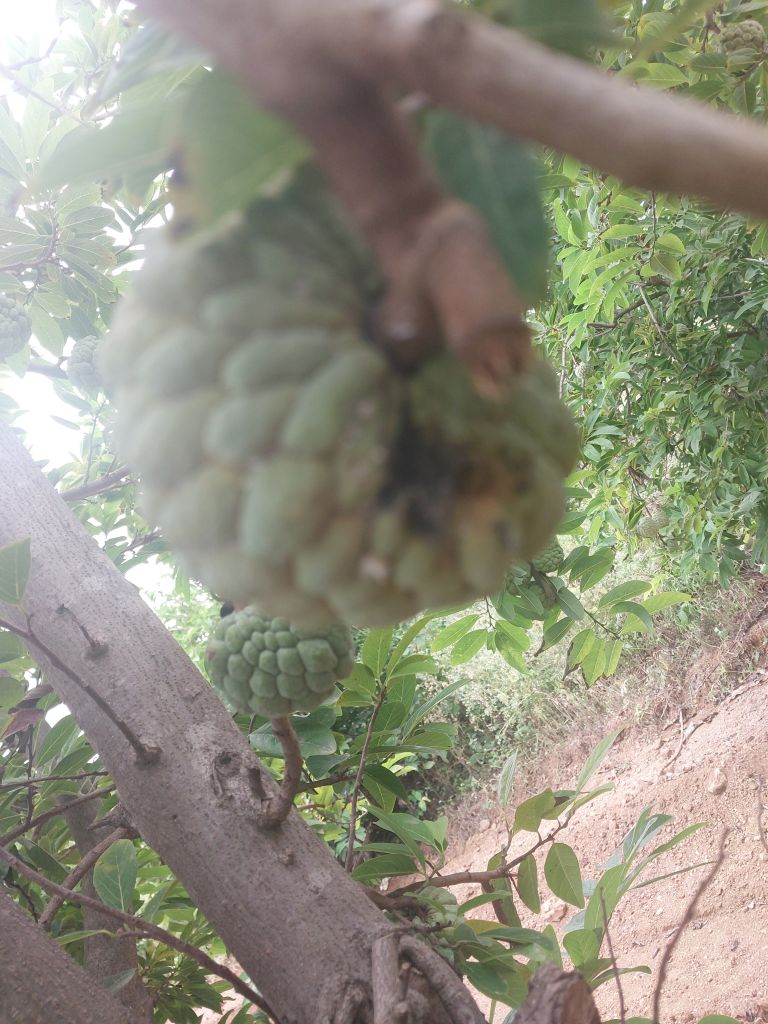
Disease label: Athracnose